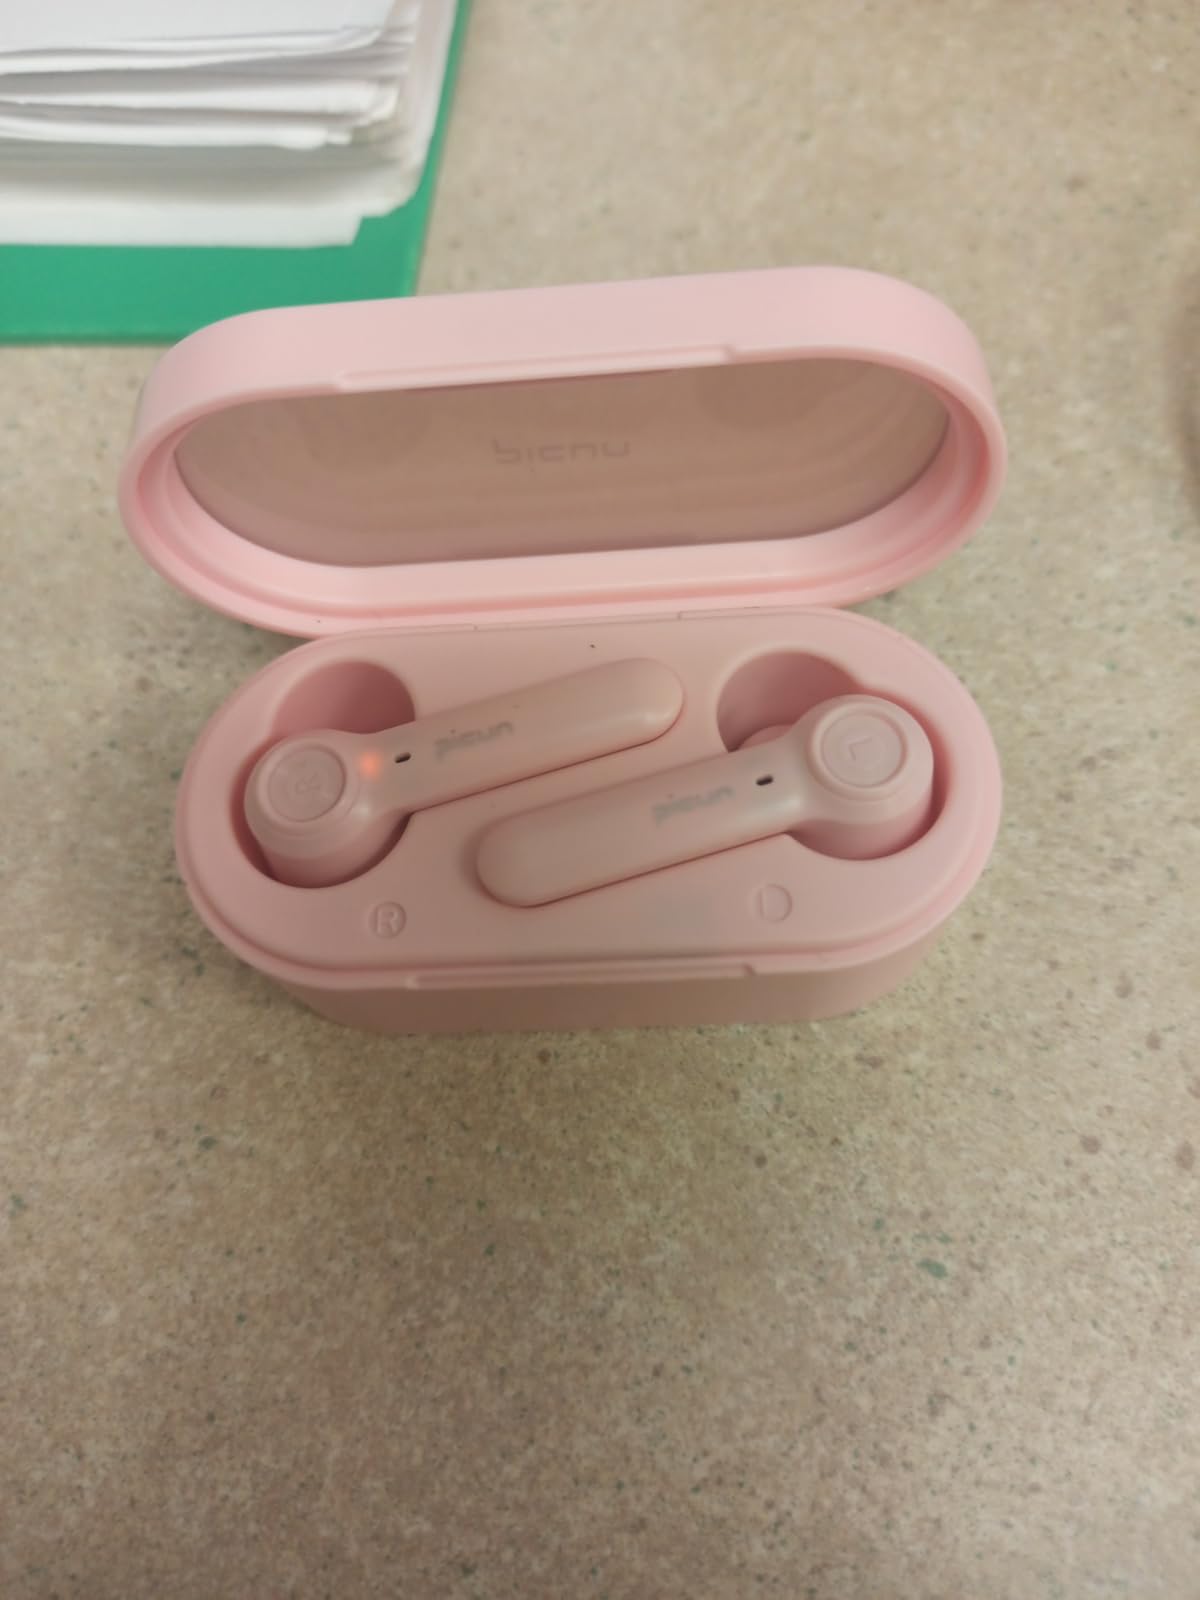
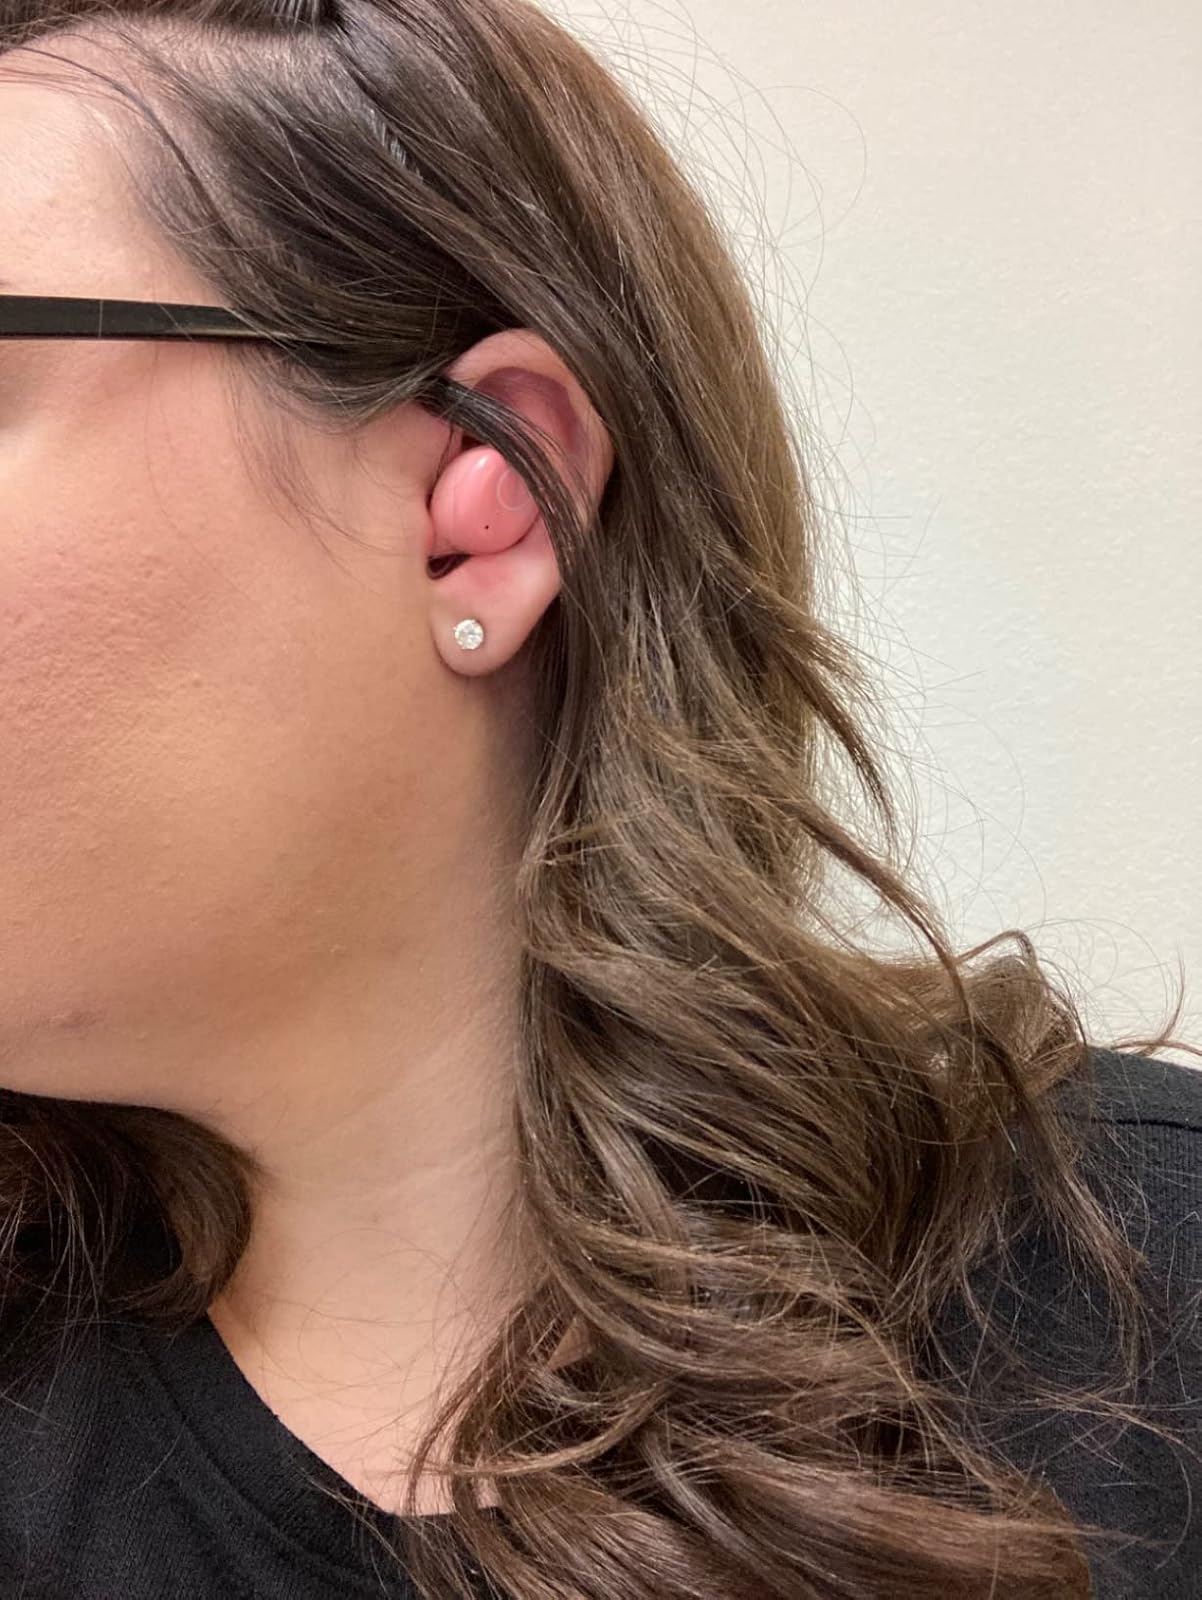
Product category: earbuds
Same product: no